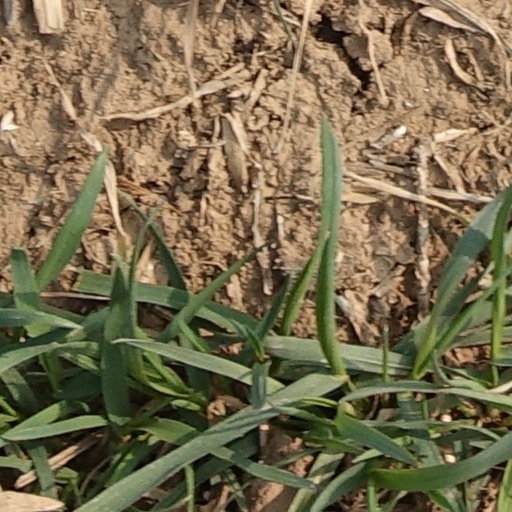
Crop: wheat